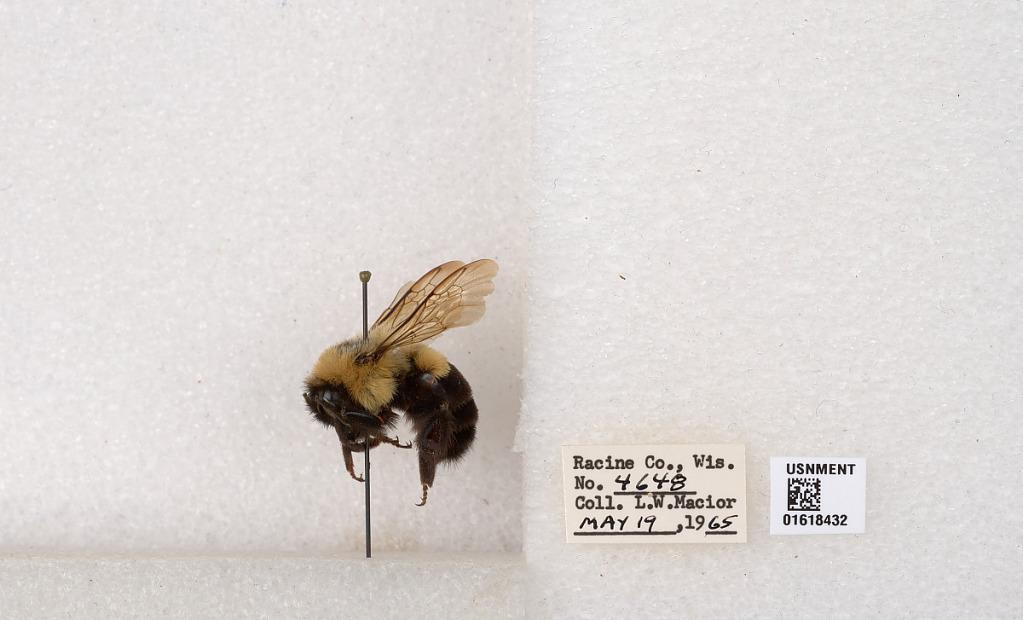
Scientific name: Bombus impatiens Cresson
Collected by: L. Macior
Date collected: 1965-5-19
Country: United States
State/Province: Wisconsin
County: Racine
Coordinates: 42.7299, -87.8123